Ferencváros Stadion

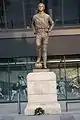
The statue of the 1967 Ballon d'Or-winner Flórián Albert (1941–2011) in front of the main entrance

Market építő Zrt won the tender to construct the stadium, with a projected cost of 13.5 billion Ft. Construction started on 28 March 2013, with an estimated completion time of autumn 2014.